Masnago Castle

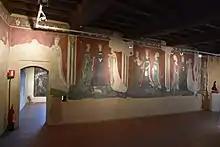
Sala dei Vizi e delle Virtù.

The Castello di Masnago is a castle, now a civic art museum, located atop a hill on Via Cola di Rienzo number 42 in Mantegazza Park in the quartiere of Masnago of the town of Varese, region of Lombardy, Italy. The oldest part of the castle is an 11th-century crenellated tower, much rebuilt over the centuries. On the ground floor, there is a frescoed room, the Sala degli Svaghi, and on the first floor, two exhibition rooms – Sala dei Vizi and delle Virtù. Some of the latter frescoes pertain to the 15th-century school of Bonifacio Bembo.